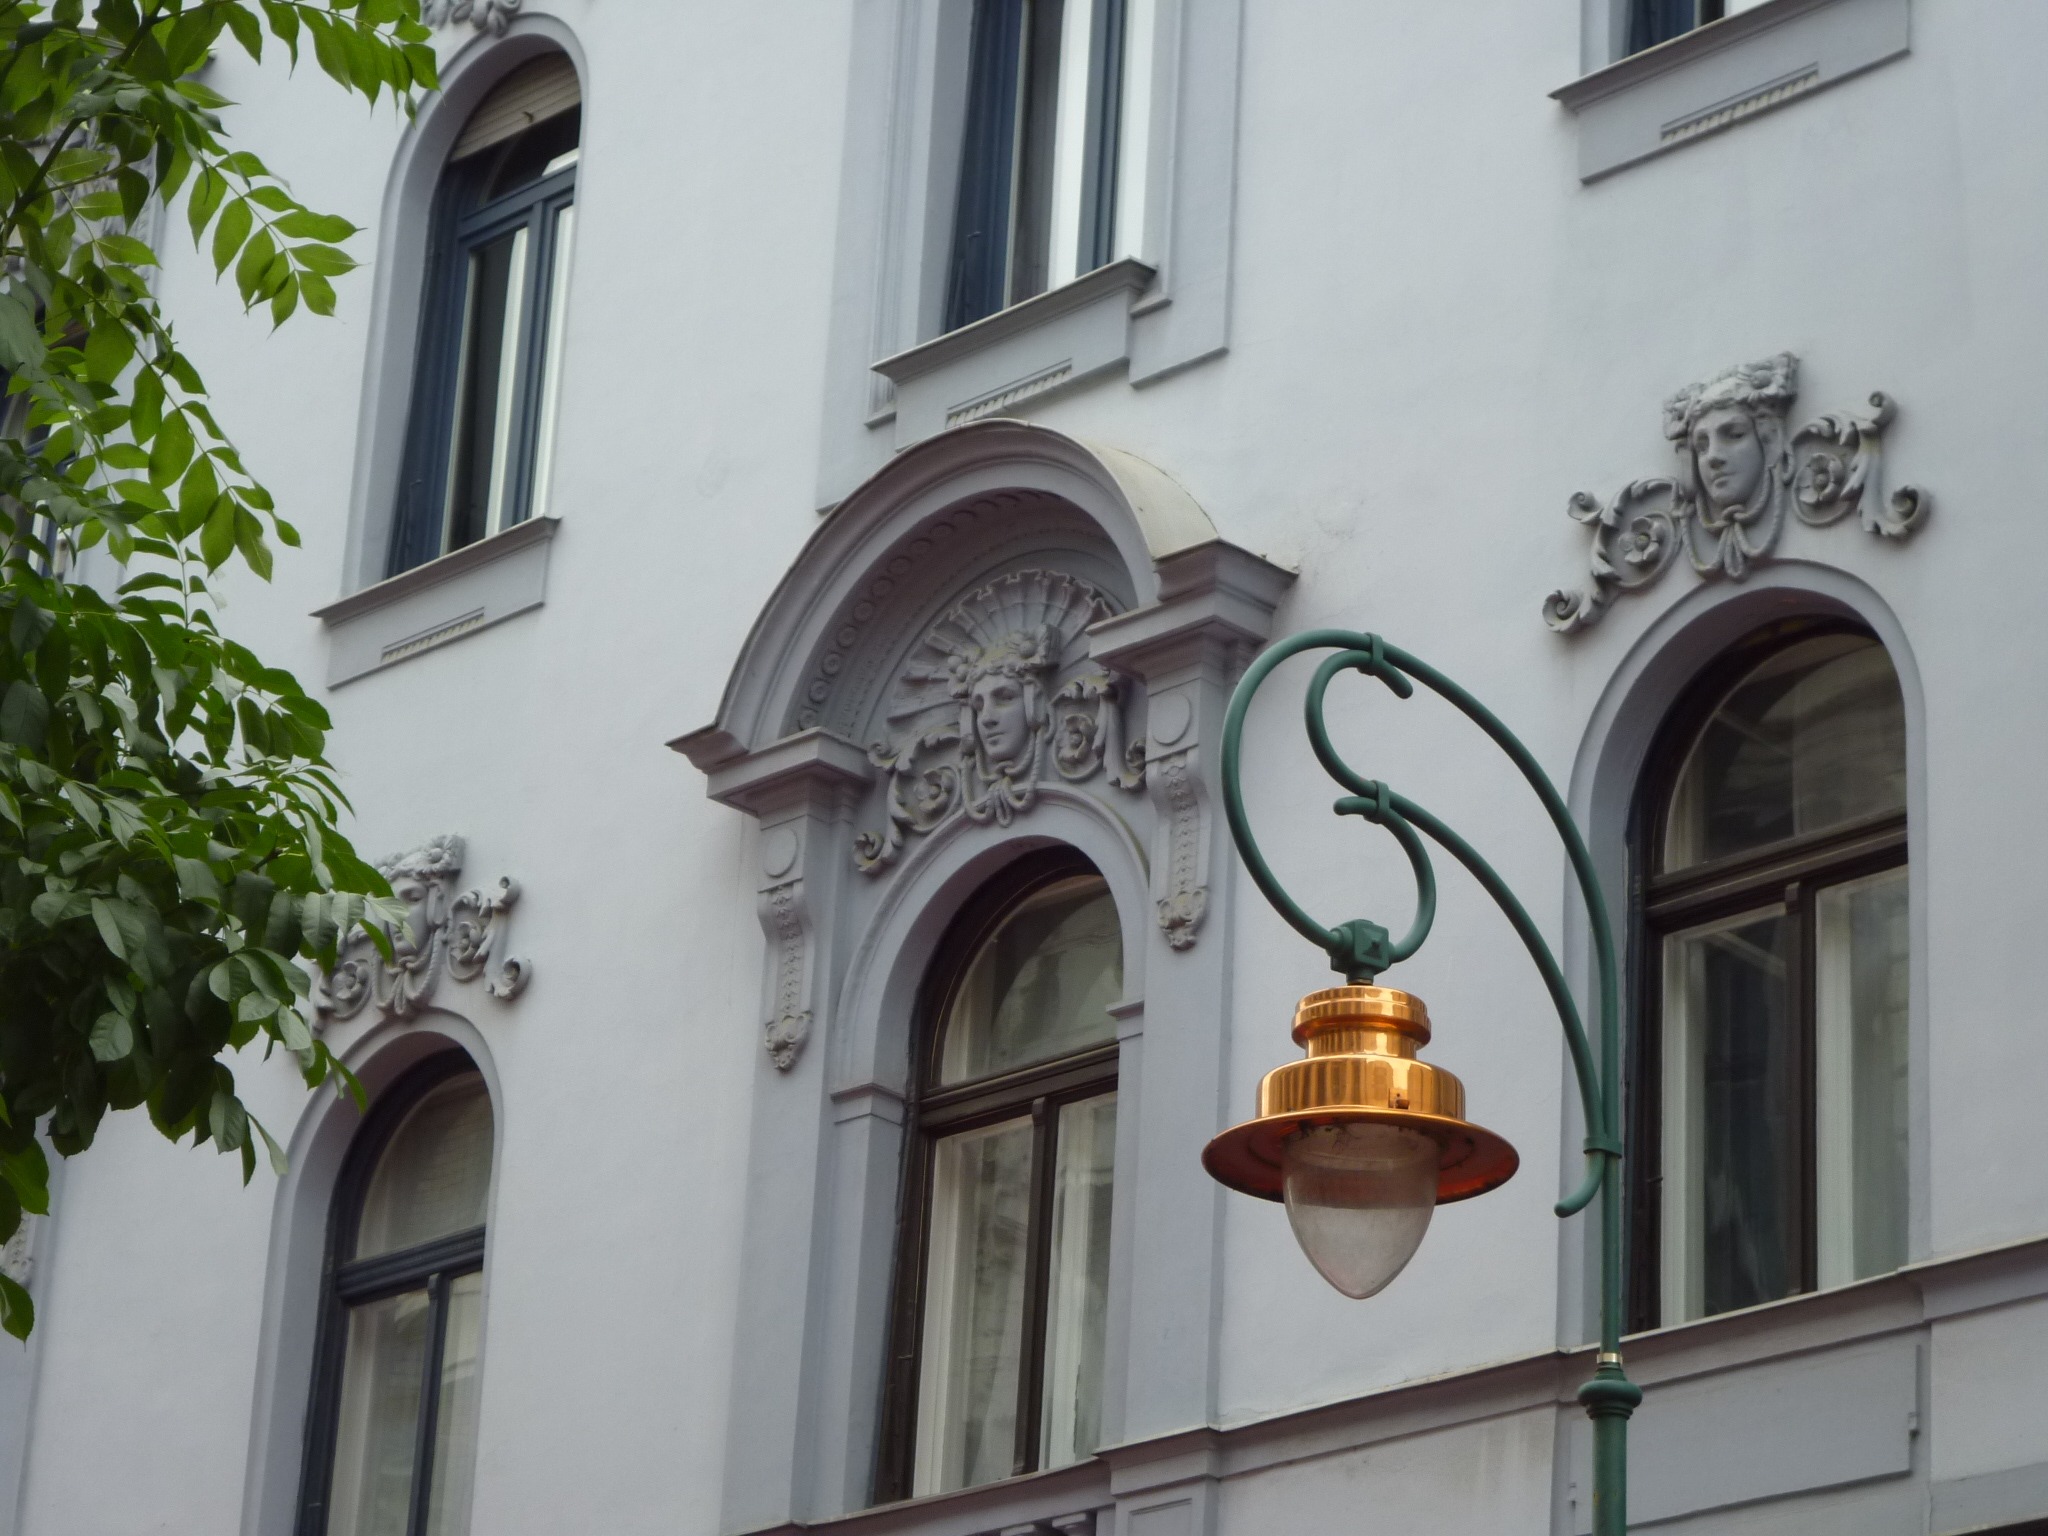
architecture, villa, mansion, house, window, building, balcony, arch, facade, property, synagogue, estate, fancy, kandell ber